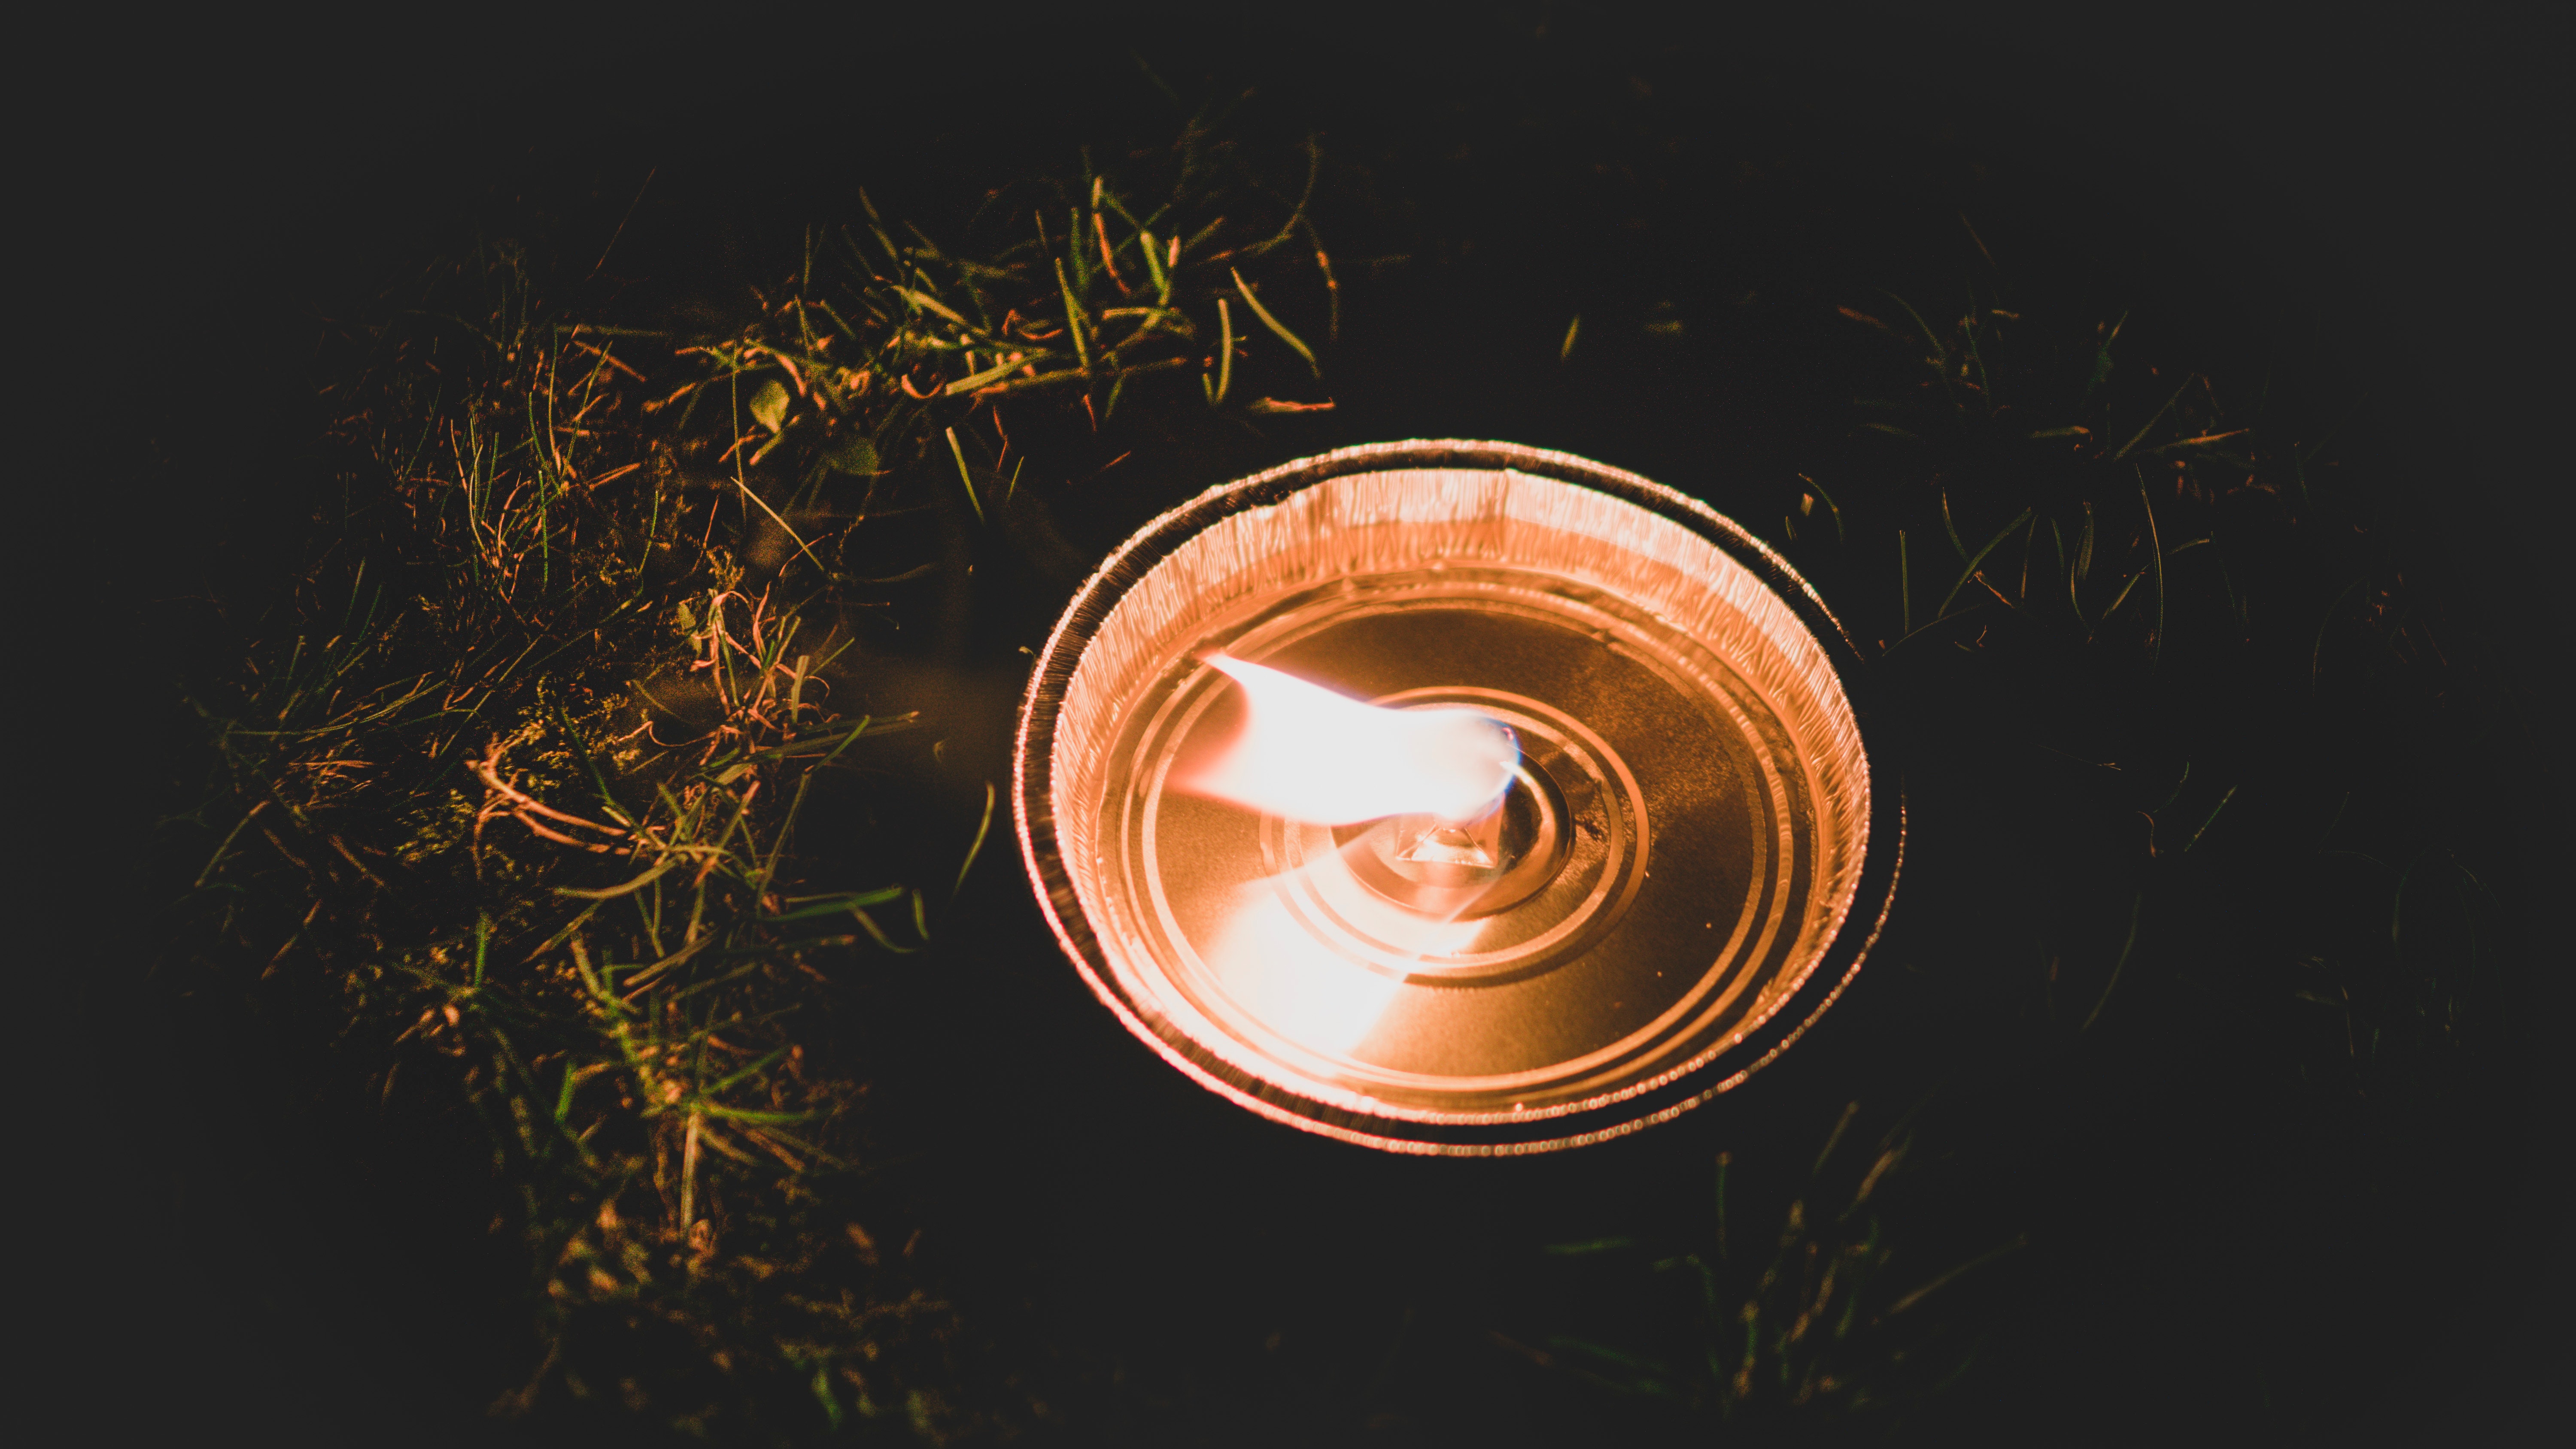
light, circle, cup, night, graphics, darkness, incandescent light bulb, drinkware, coffee cup, space, logo, still life photography